Under the Rainbow

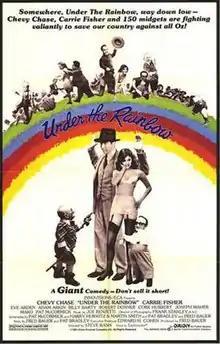
Theatrical release poster

Under the Rainbow is a 1981 American comedy film directed by Steve Rash and starring Chevy Chase, Carrie Fisher, Eve Arden, and Billy Barty. Set in 1938, the film's plot is loosely based on the gathering of little people in a Hollywood hotel to audition for roles as Munchkins in Metro-Goldwyn-Mayer's 1939 film "The Wizard of Oz". Jerry Maren, who had a role as a Munchkin in the original film, also appears in "Under the Rainbow". Filming locations include the original Culver Hotel, which was used by the Munchkins during the filming of "The Wizard of Oz".